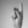
ASL letter: K